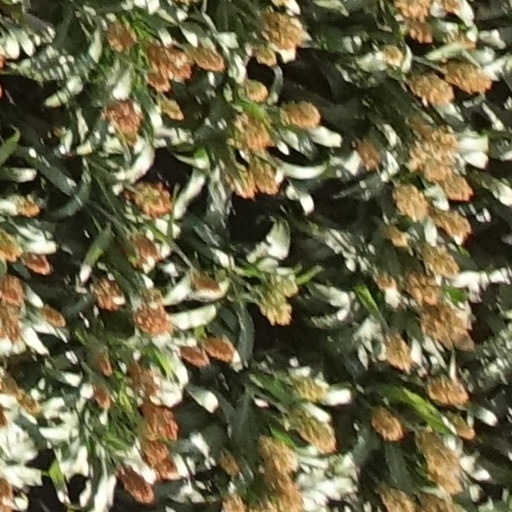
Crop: sorghum